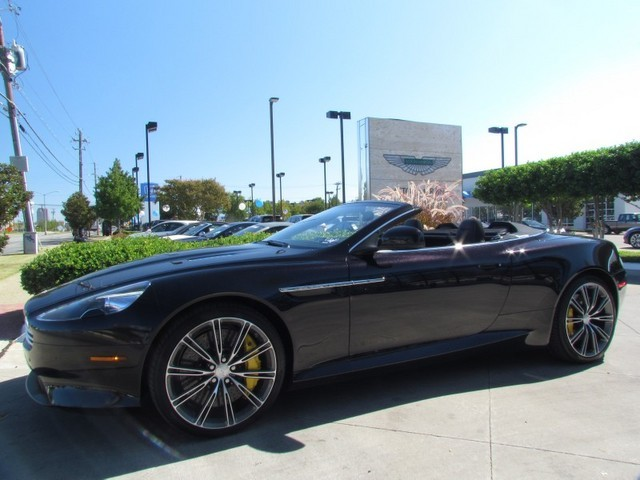
Car model: 2012 Aston Martin Virage Convertible